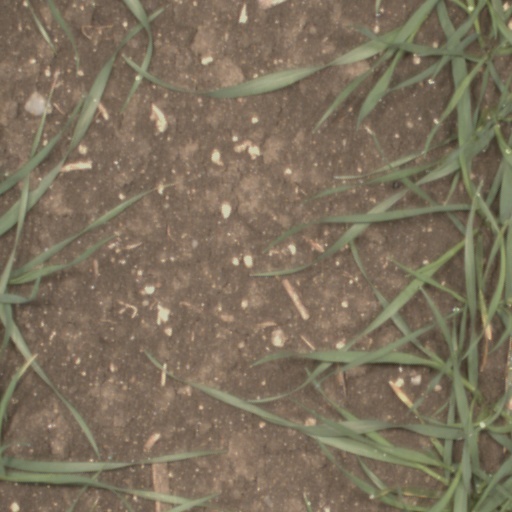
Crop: wheat